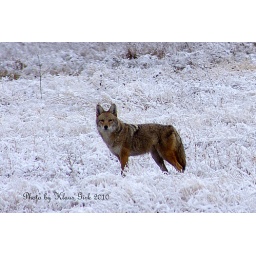
There were cows in the same field